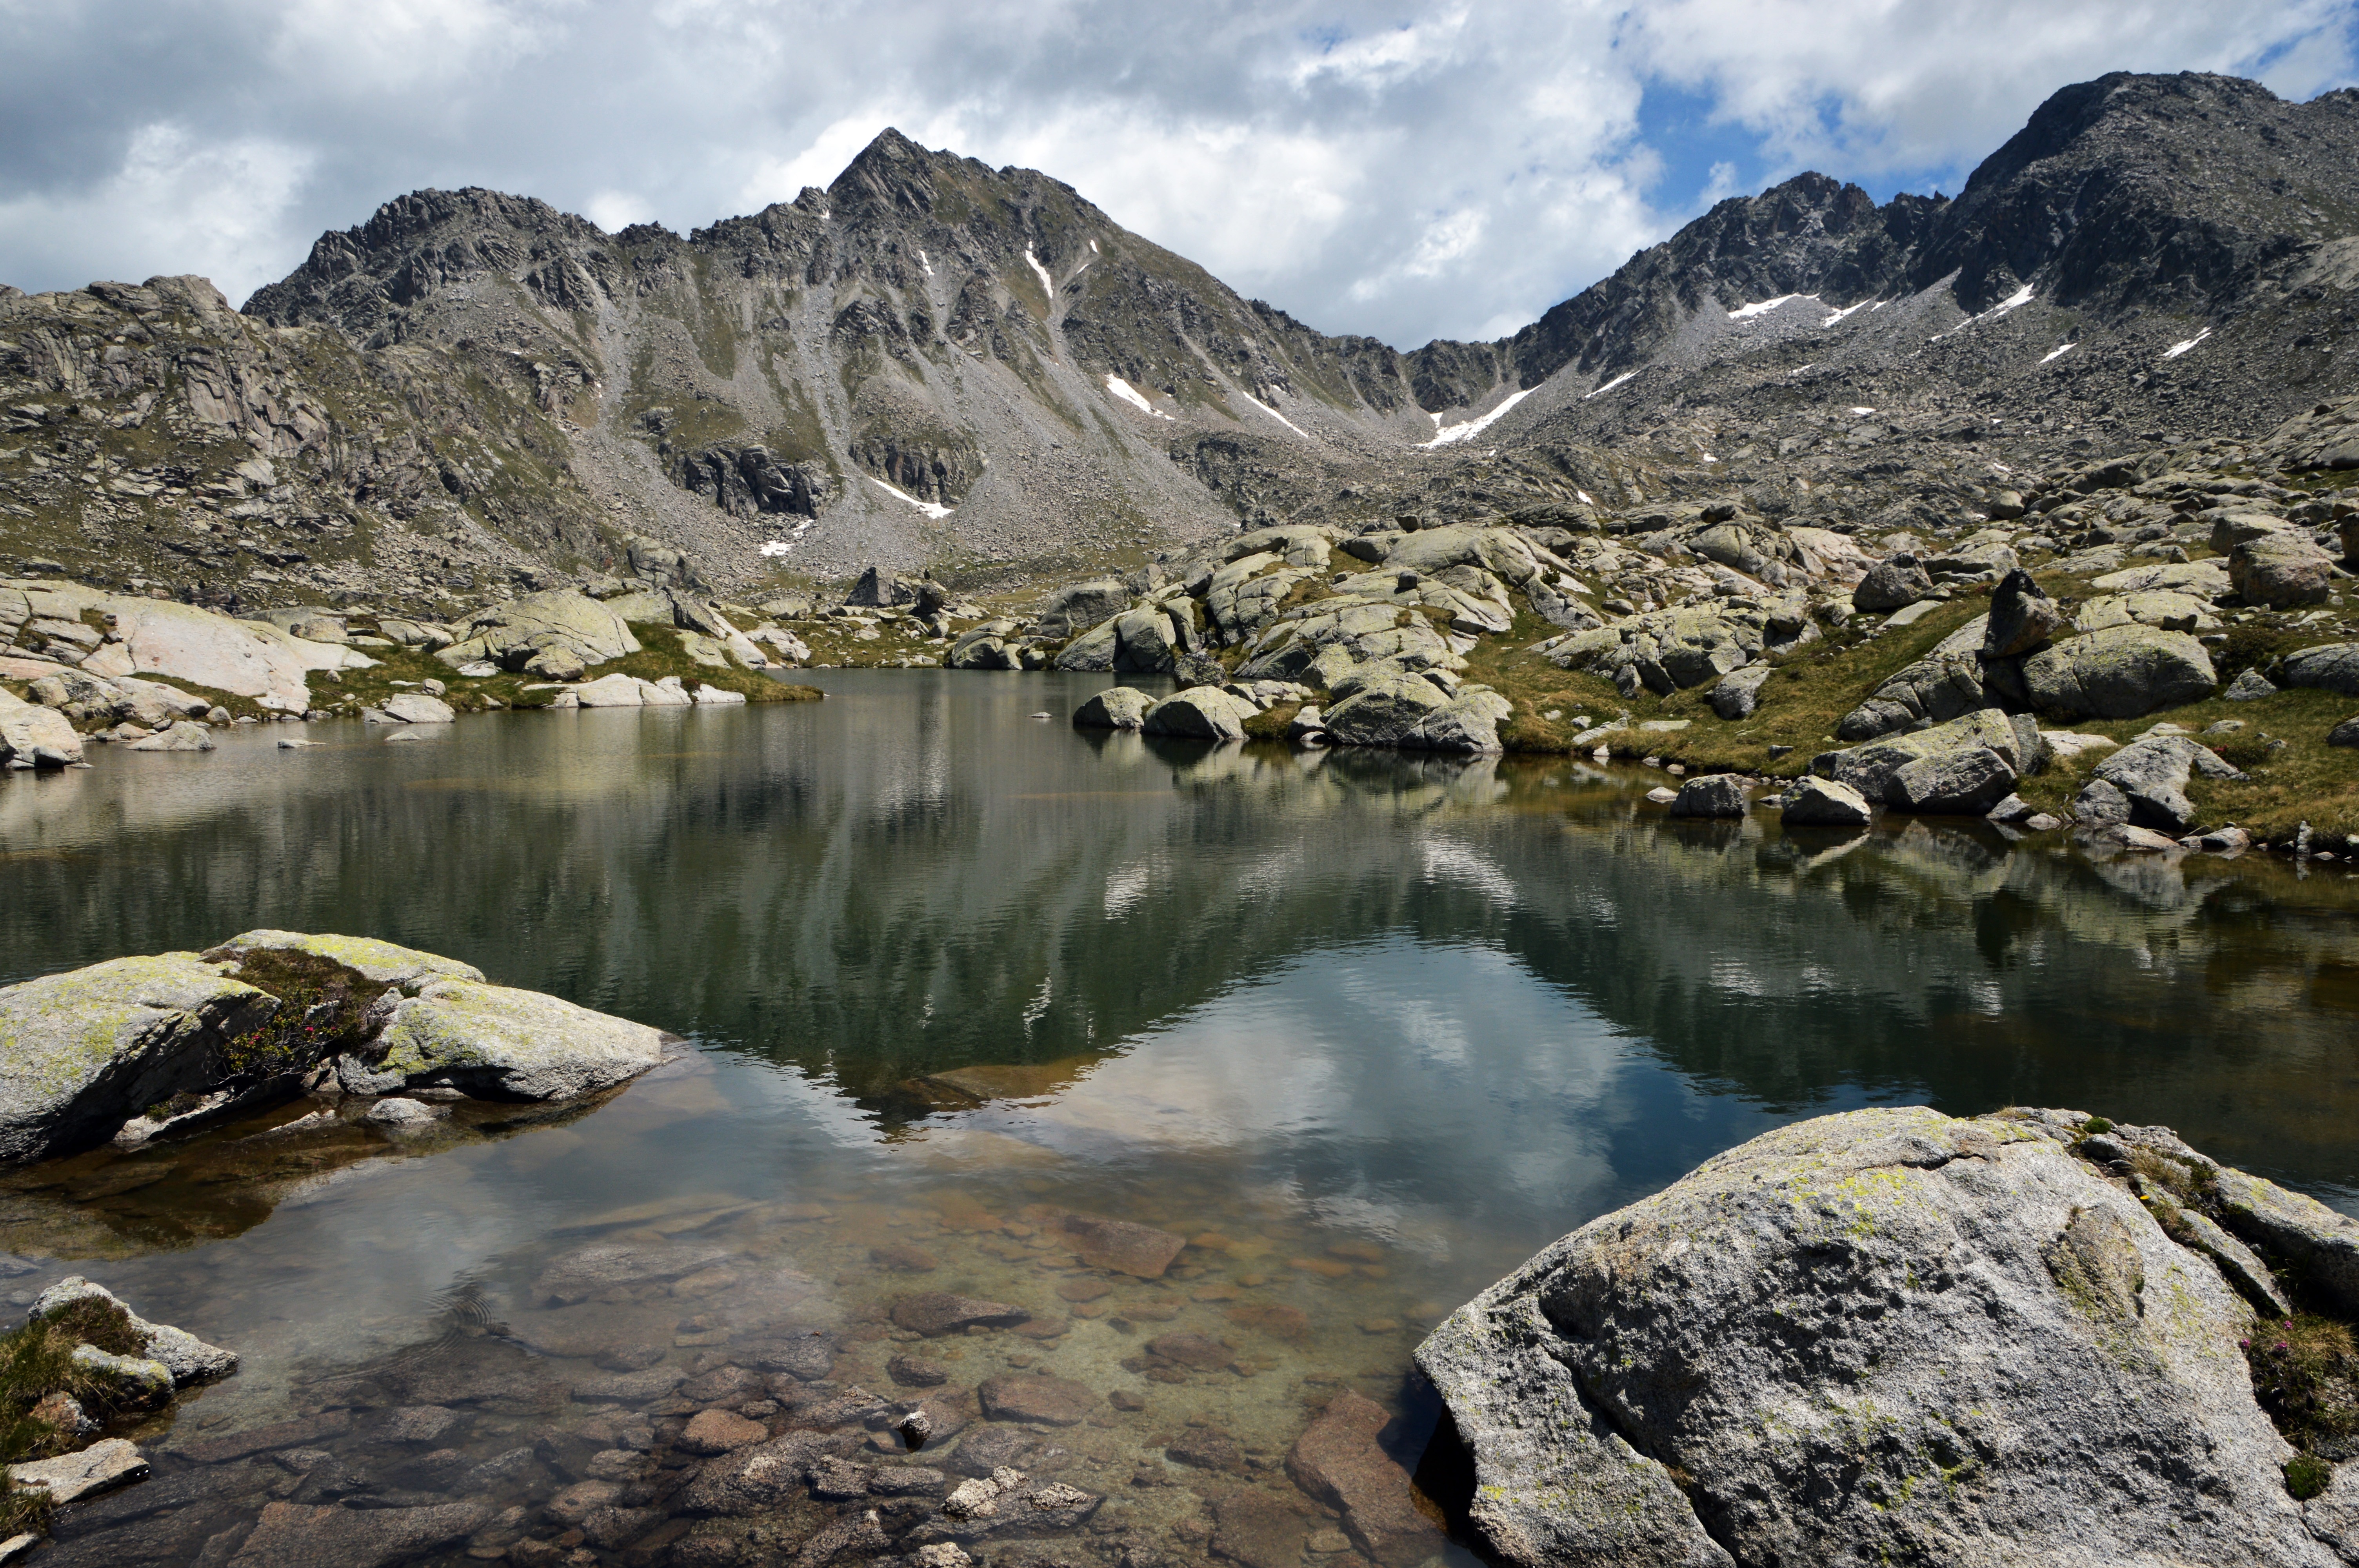
landscape, water, nature, rock, wilderness, walking, mountain, lake, adventure, view, river, valley, mountain range, stream, reflection, tourism, national park, body of water, rocks, geology, plateau, beauty, fell, loch, landform, tarn, geographical feature, mountainous landforms